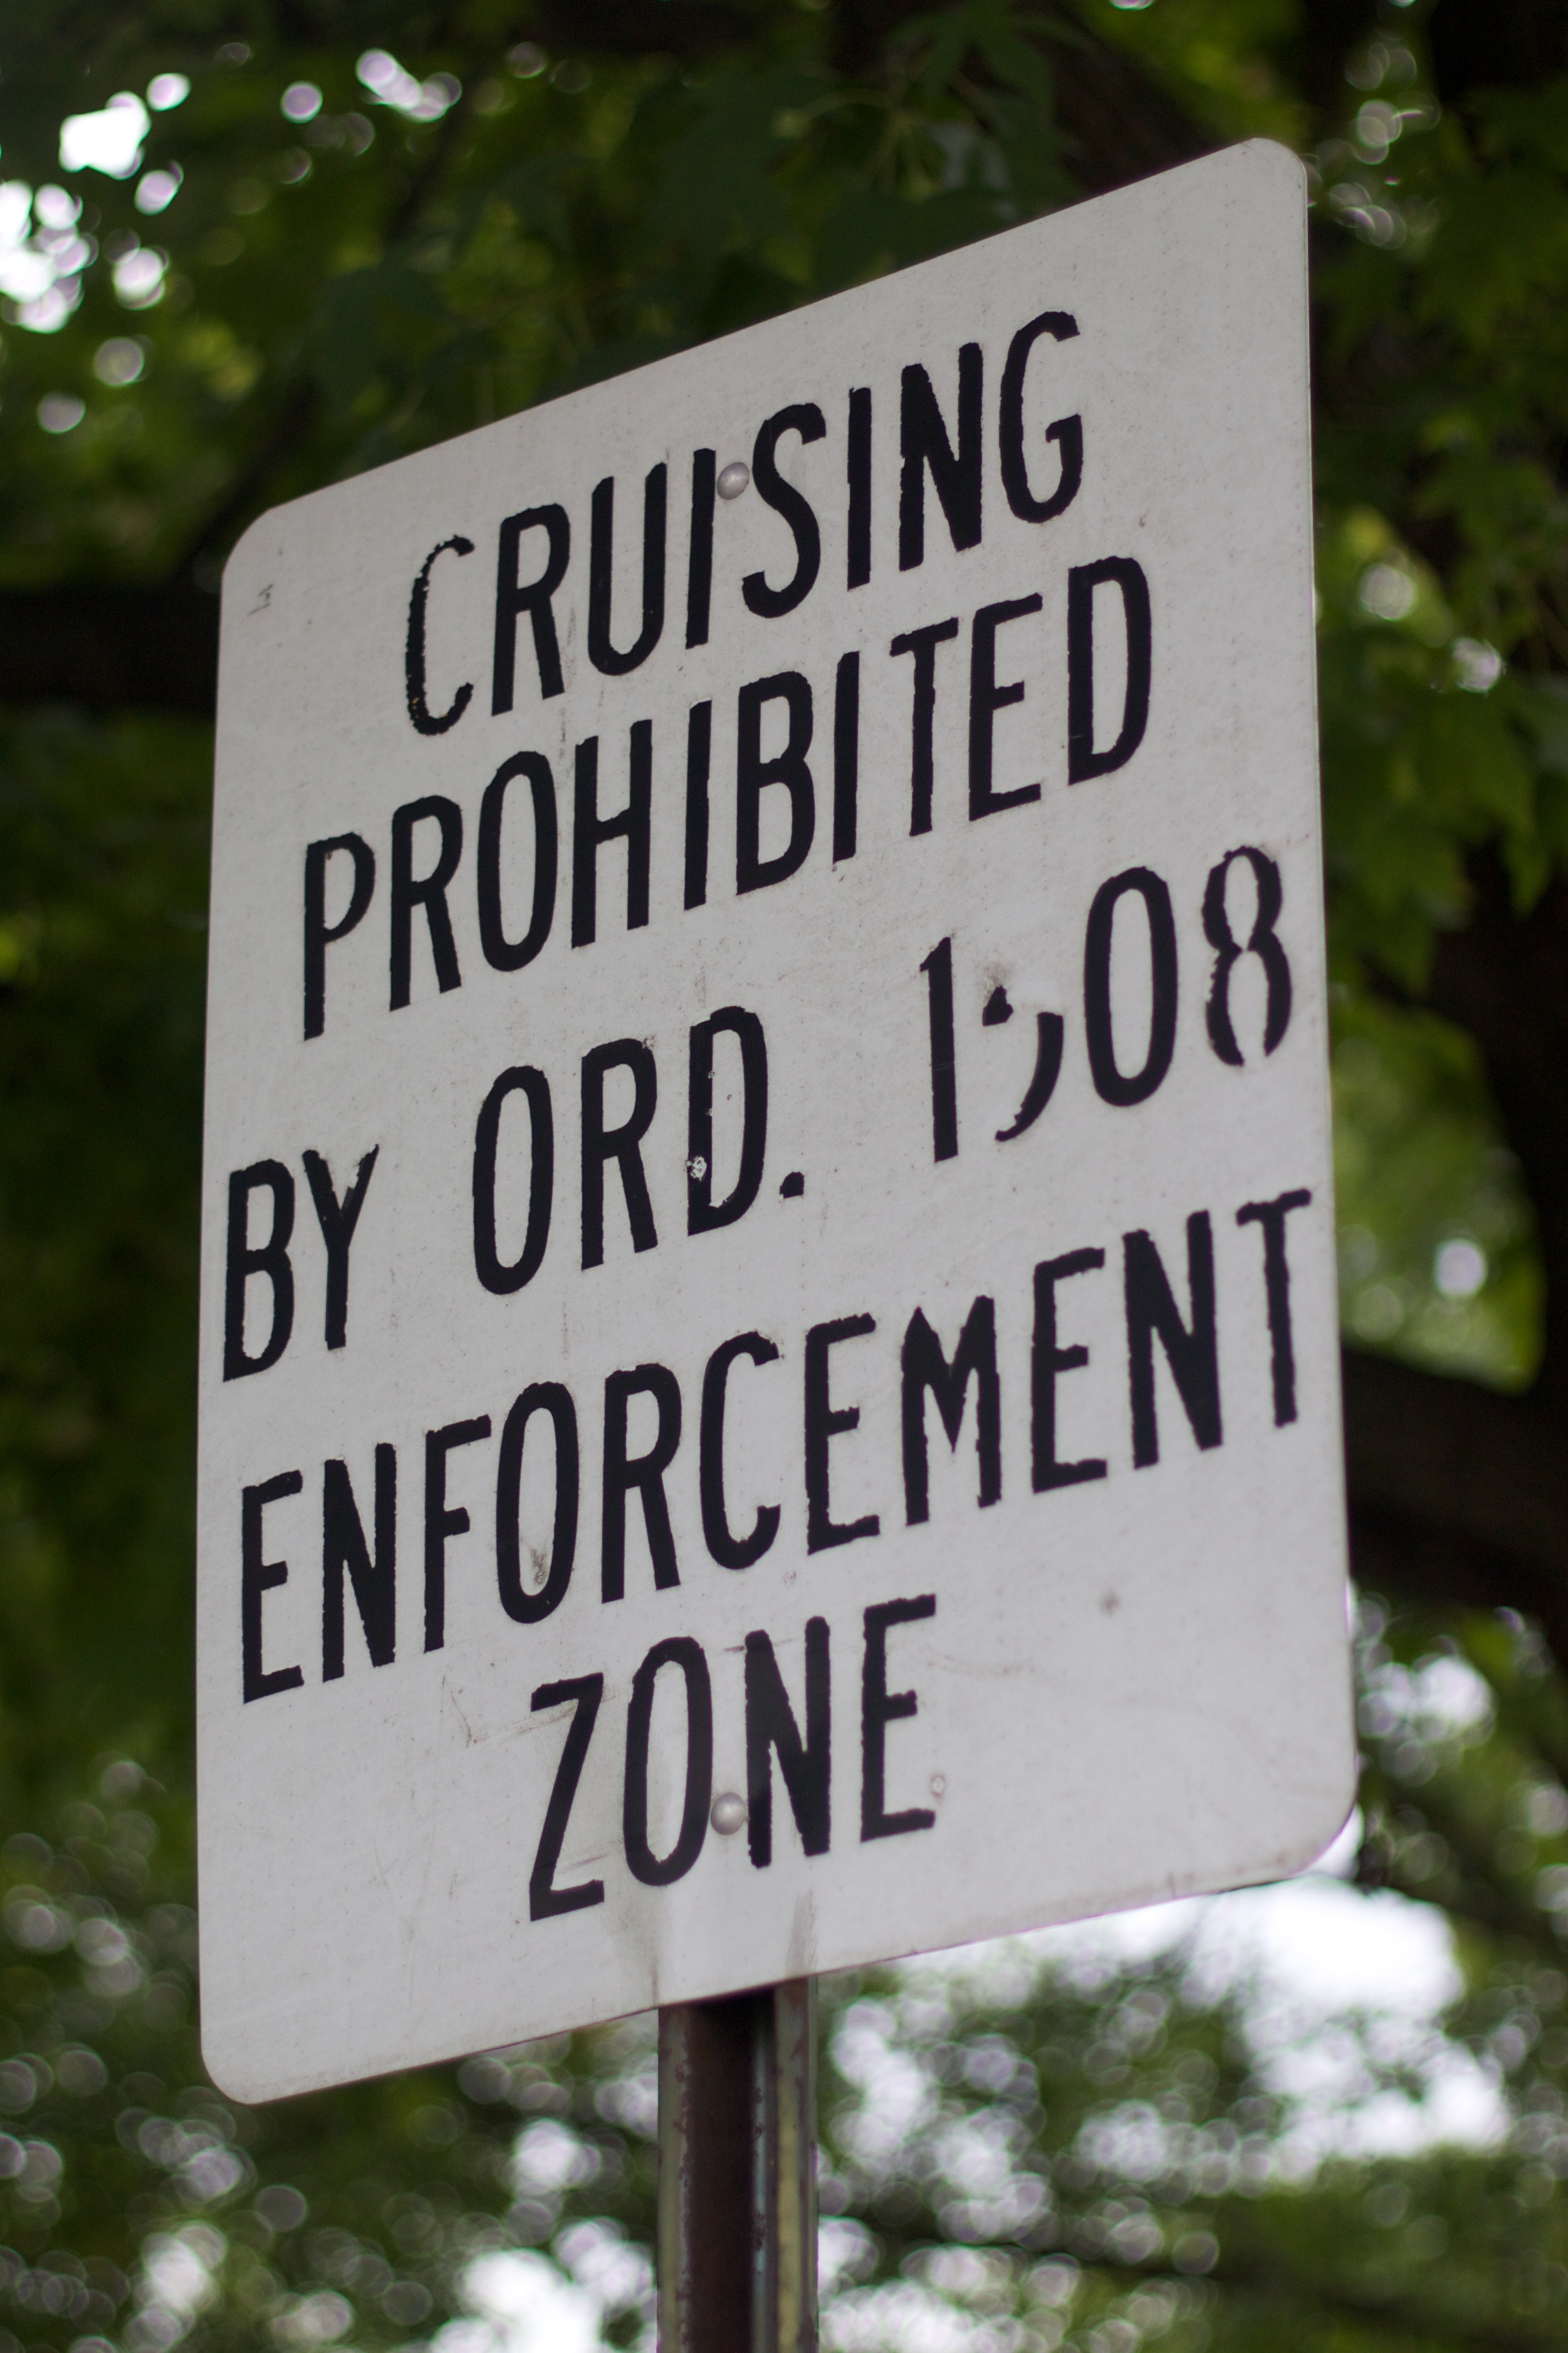
sign, street sign, signage, lane, odyssey, traffic sign